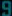
Number: 9